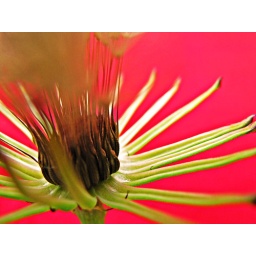
flower detail in red